Okuri-inu

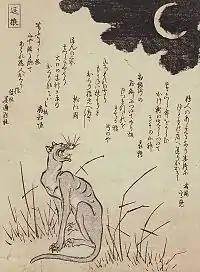
'Okuri-inu' by Ryūkansai in the Kyōka Hyaku Monogatari.

From the Kantō region to the Kinki region, along with Kōchi Prefecture, there are legends of okuri-ōkami (literally, 'sending off wolf'). Like the okuri-inu, they are feared as a yōkai that stalk you on mountain roads and passes that are said to eat its victims when they fall over, but can actually protect people from danger if they are treated correctly. According to the "Honchō shokkan" (literally, 'A record of Japanese food'), if you beg for your life without fighting back, the okuri-ōkami will save you from harm from the beasts in the mountain. The "Wakan Sansai Zue"s entry on the wolf states that as the okuri-ōkami will jump many times over the heads of those travelling on mountain trails at night, it will not do any harm provided you are not afraid and do not resist. However, it will eat those who become scared and fall down. Also, they will flee at the smell of a burning fuse, so people travelling in the country should carry one at all times. As well as that, it says that doing something like speaking to the okuri-ōkami or casually smoking tobacco will cause it to escort you home without attacking you. Giving it its favourite food or a single sandal as thanks will then satisfy it and it will leave.